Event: Nepal Earthquake
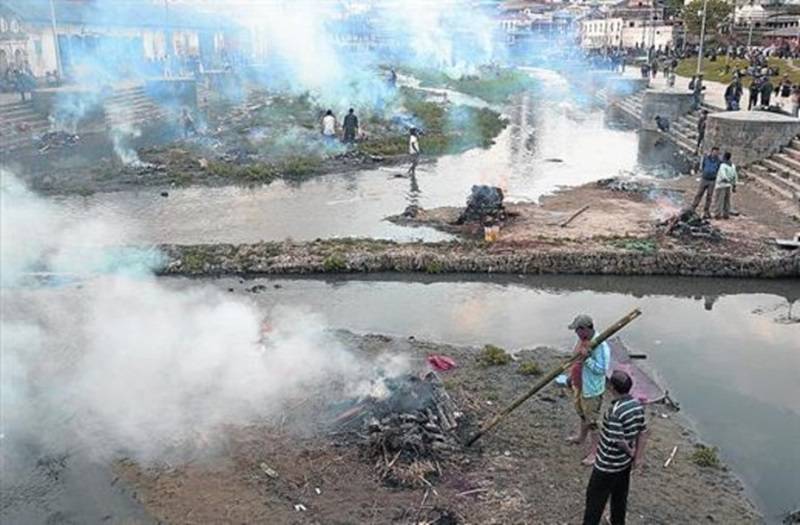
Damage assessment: damage